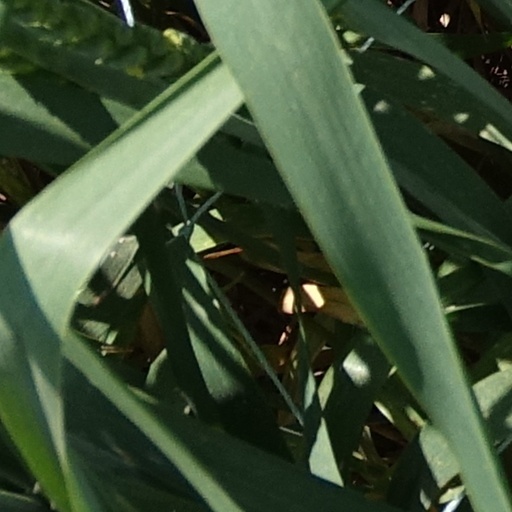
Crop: wheat